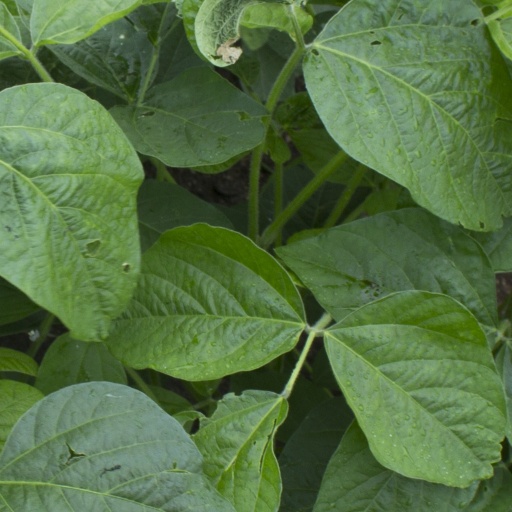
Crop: soybean